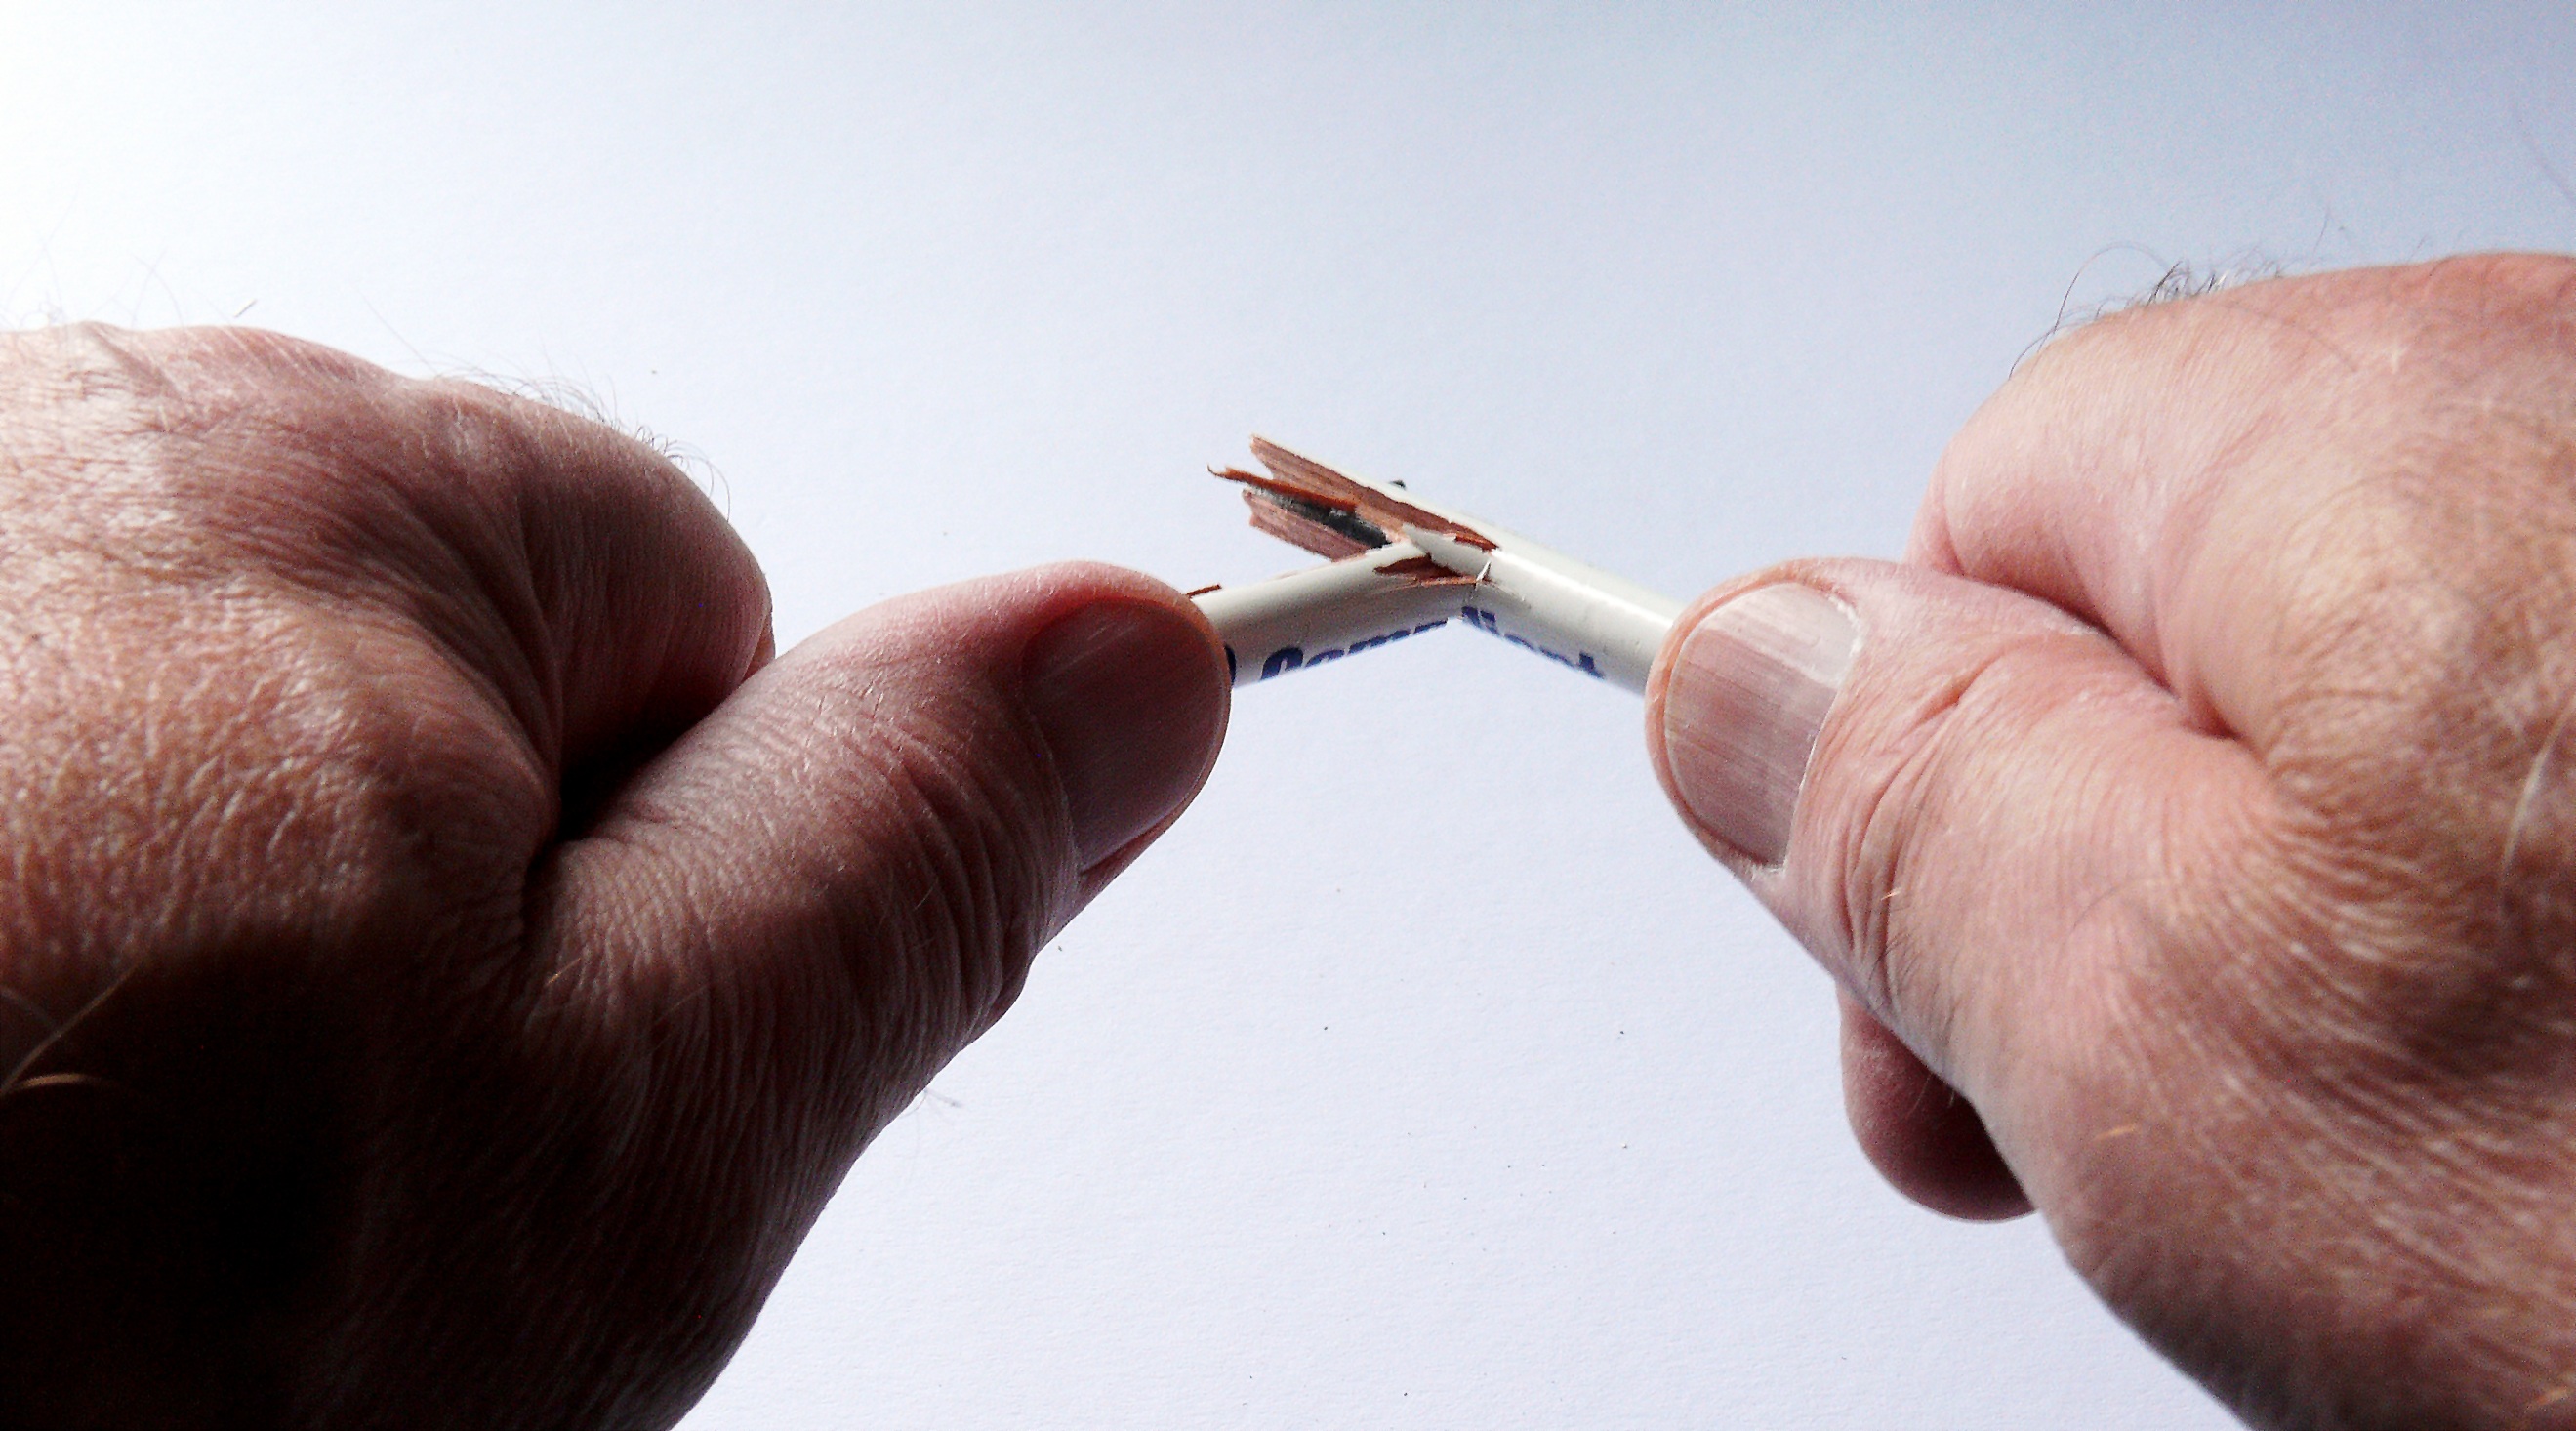
writing, hand, pencil, finger, broken, destroyed, close up, eye, fragmented, organ, cracks, damage, fragile, pressure, voltage, fracture